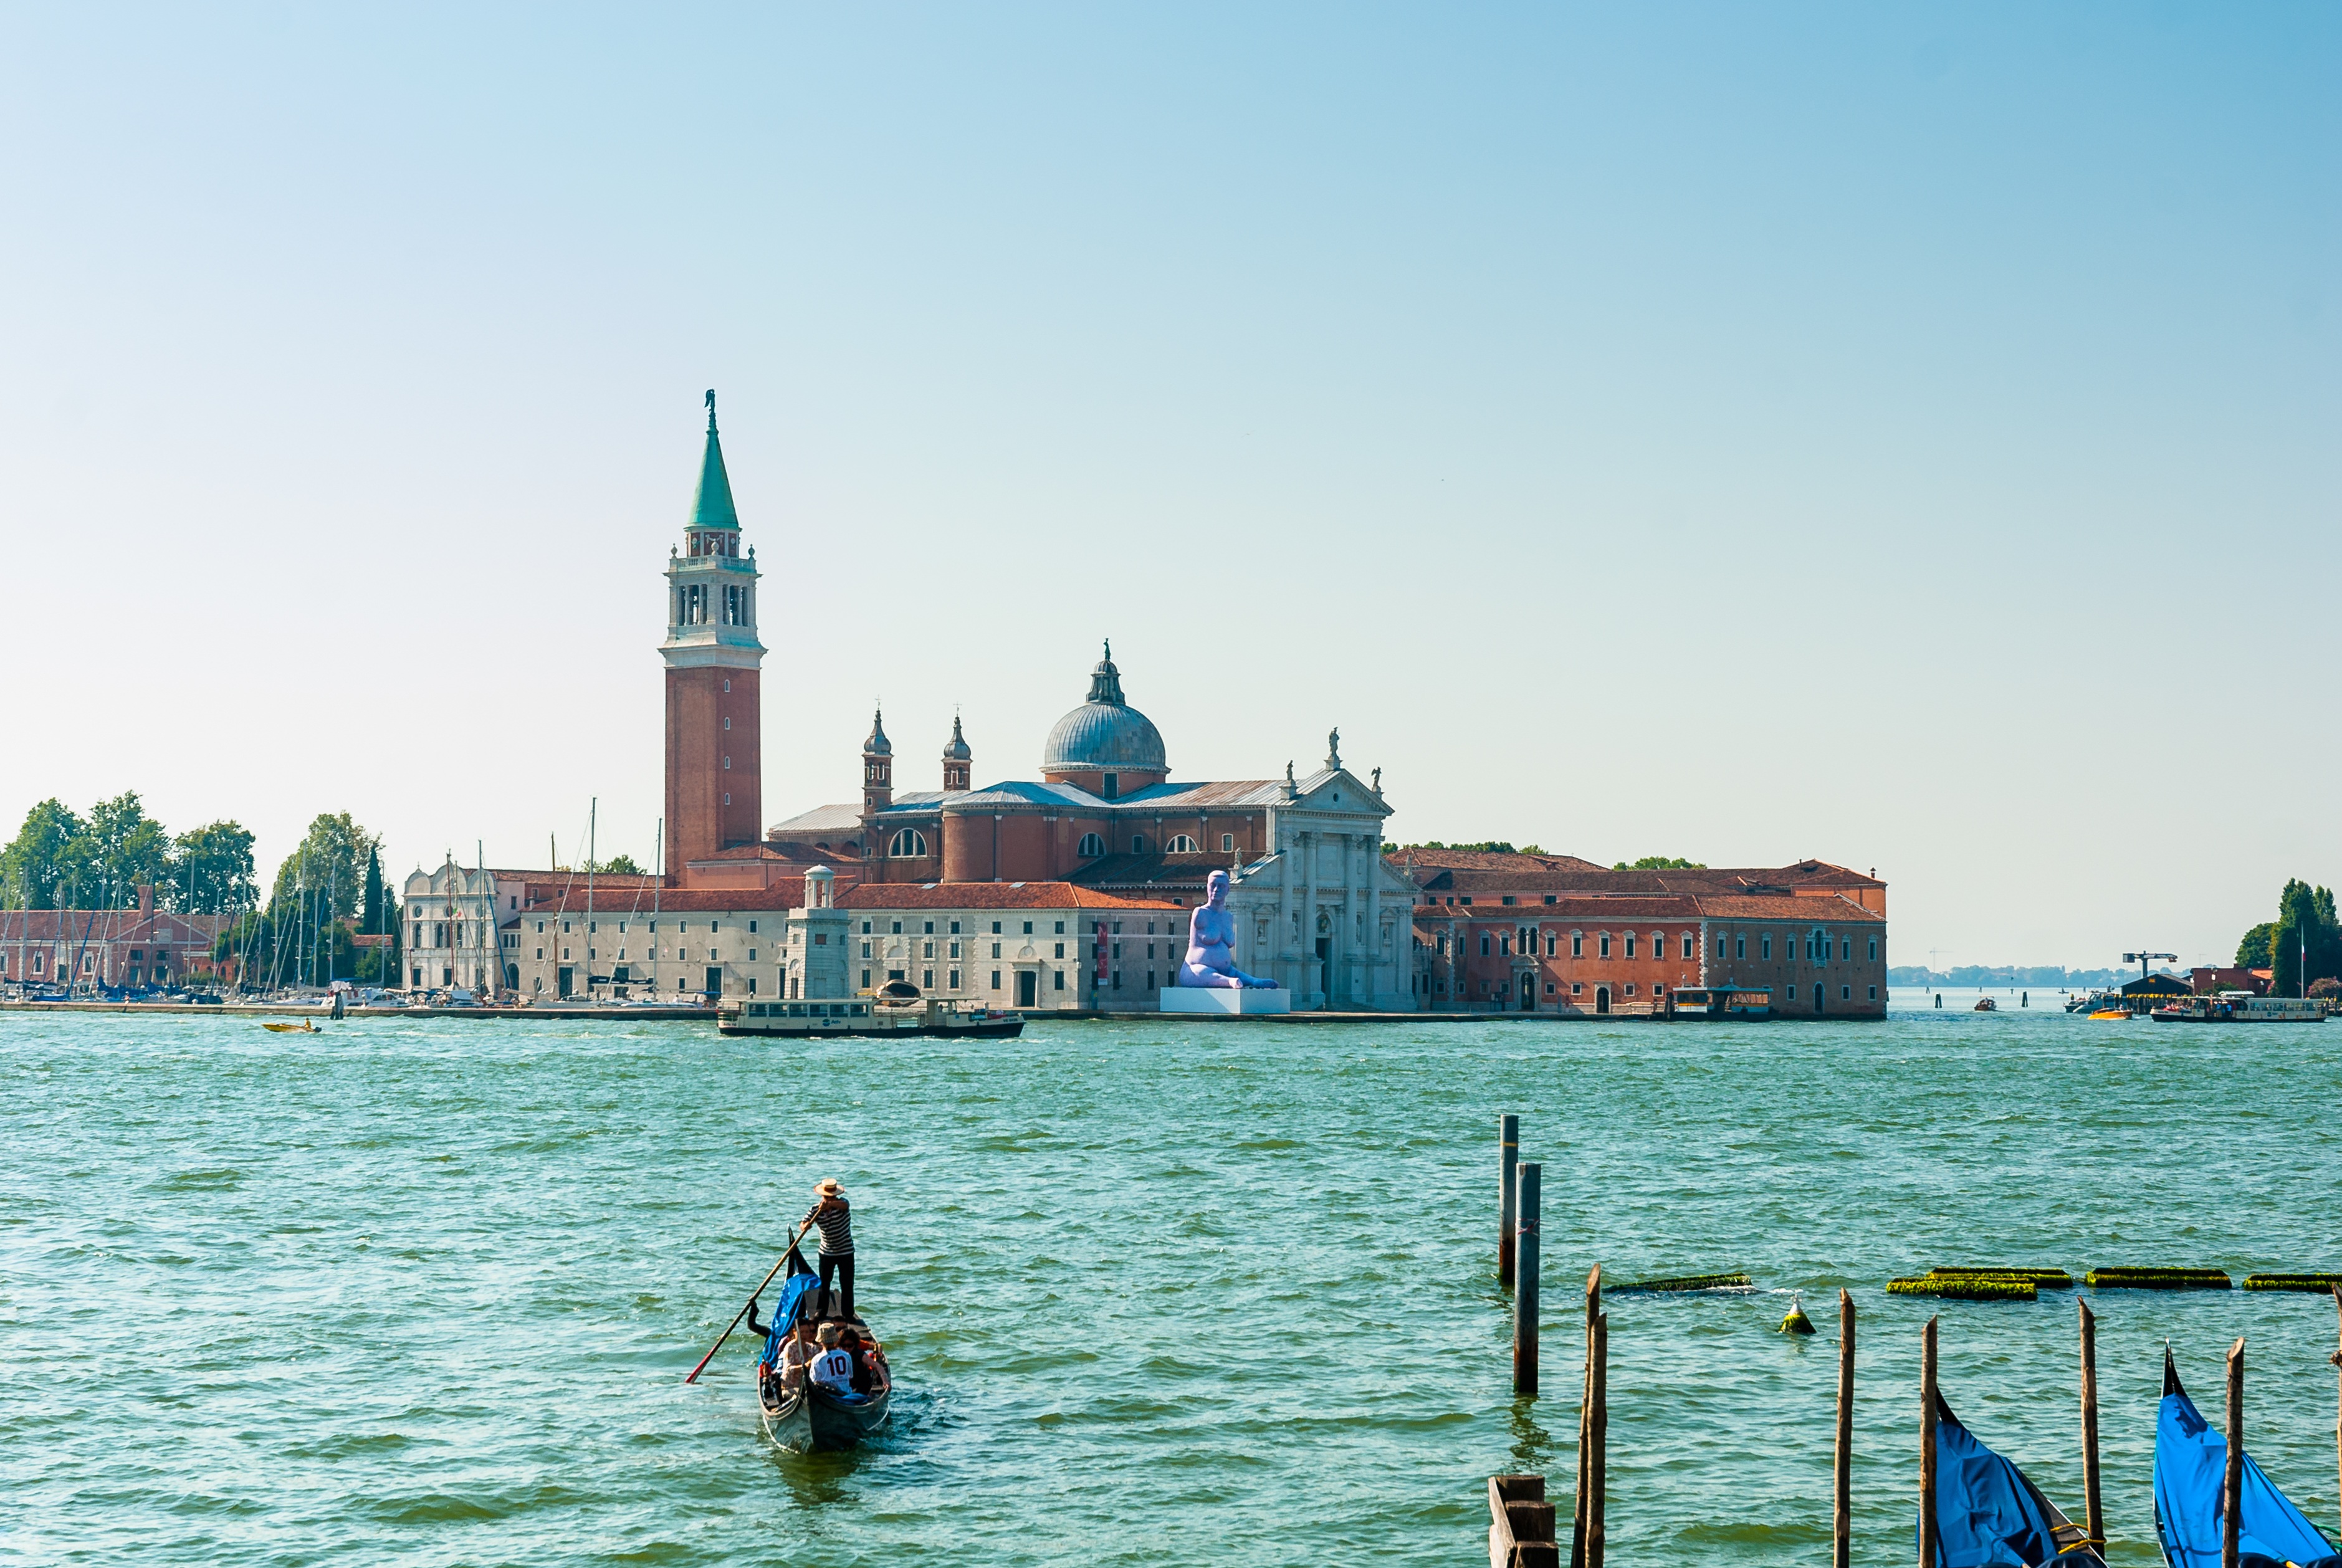
landscape, sea, coast, water, nature, sky, boat, view, summer, vacation, vehicle, tower, weather, holiday, bay, venice, blue, tourism, heat, waterway, clouds, holidays, boating, watercraft, the sun, the stones